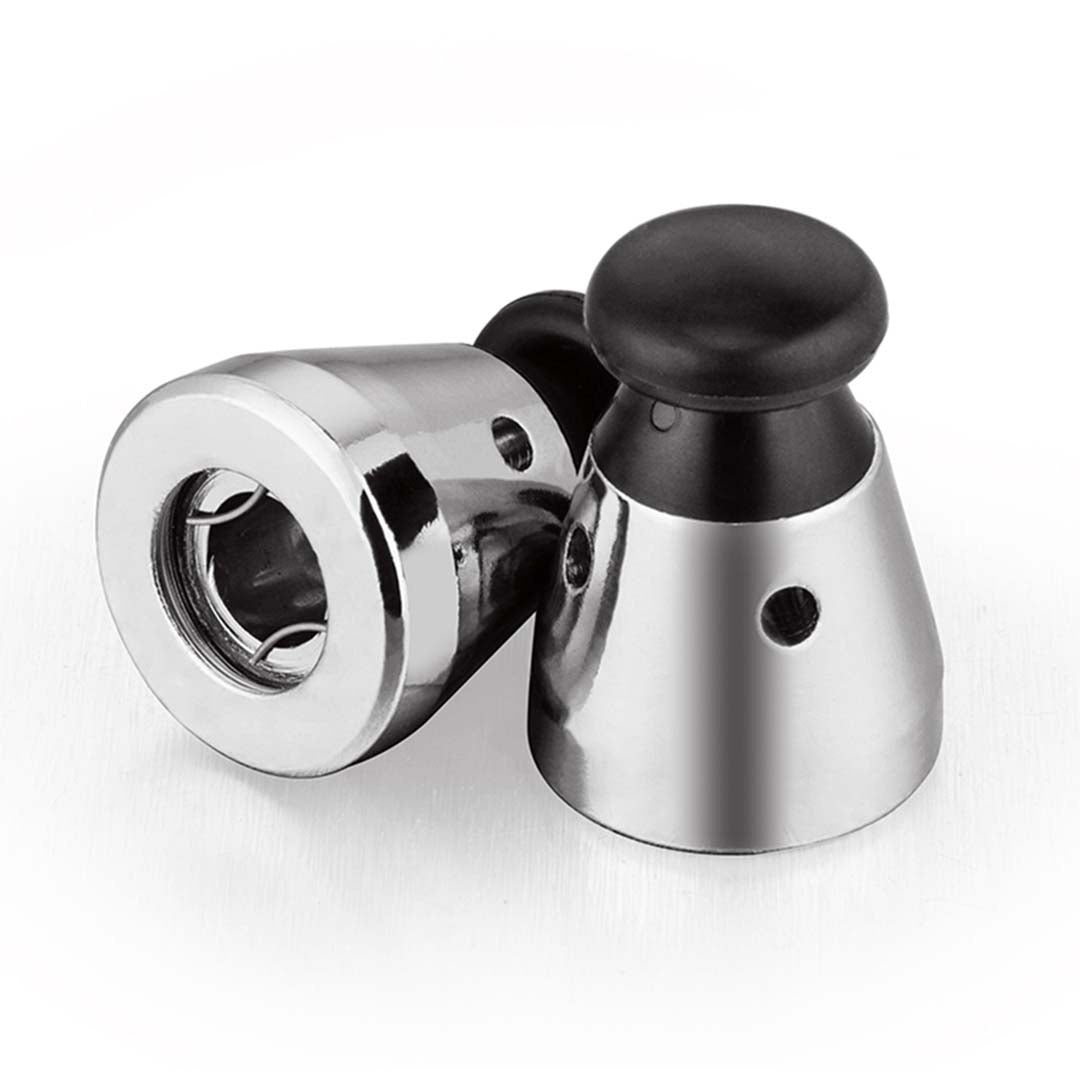
2X Stainless Steel Pressure Cooker Spare Parts Regulator 10L 26cm
Product Description Features: Buyer is accountable for any purchases made by mistake. Please note that this is only compatible with Benser pressure cookers, the ones we sell here on our site and is NOT suitable for other brands of pressure cookers. Specifications: Material: Stainless Steel• SKU : SSPCRegulator10L26cmX2 Package Includes: 2 X 100% Stainless Steel BENSER Pressure Cooker Lid 1 X Carton Box
Brand: BENSER
Category: Home & Garden > Kitchen & Dining > Cookware & Bakeware > Cookware Accessories > Pressure Cooker & Canner Accessories